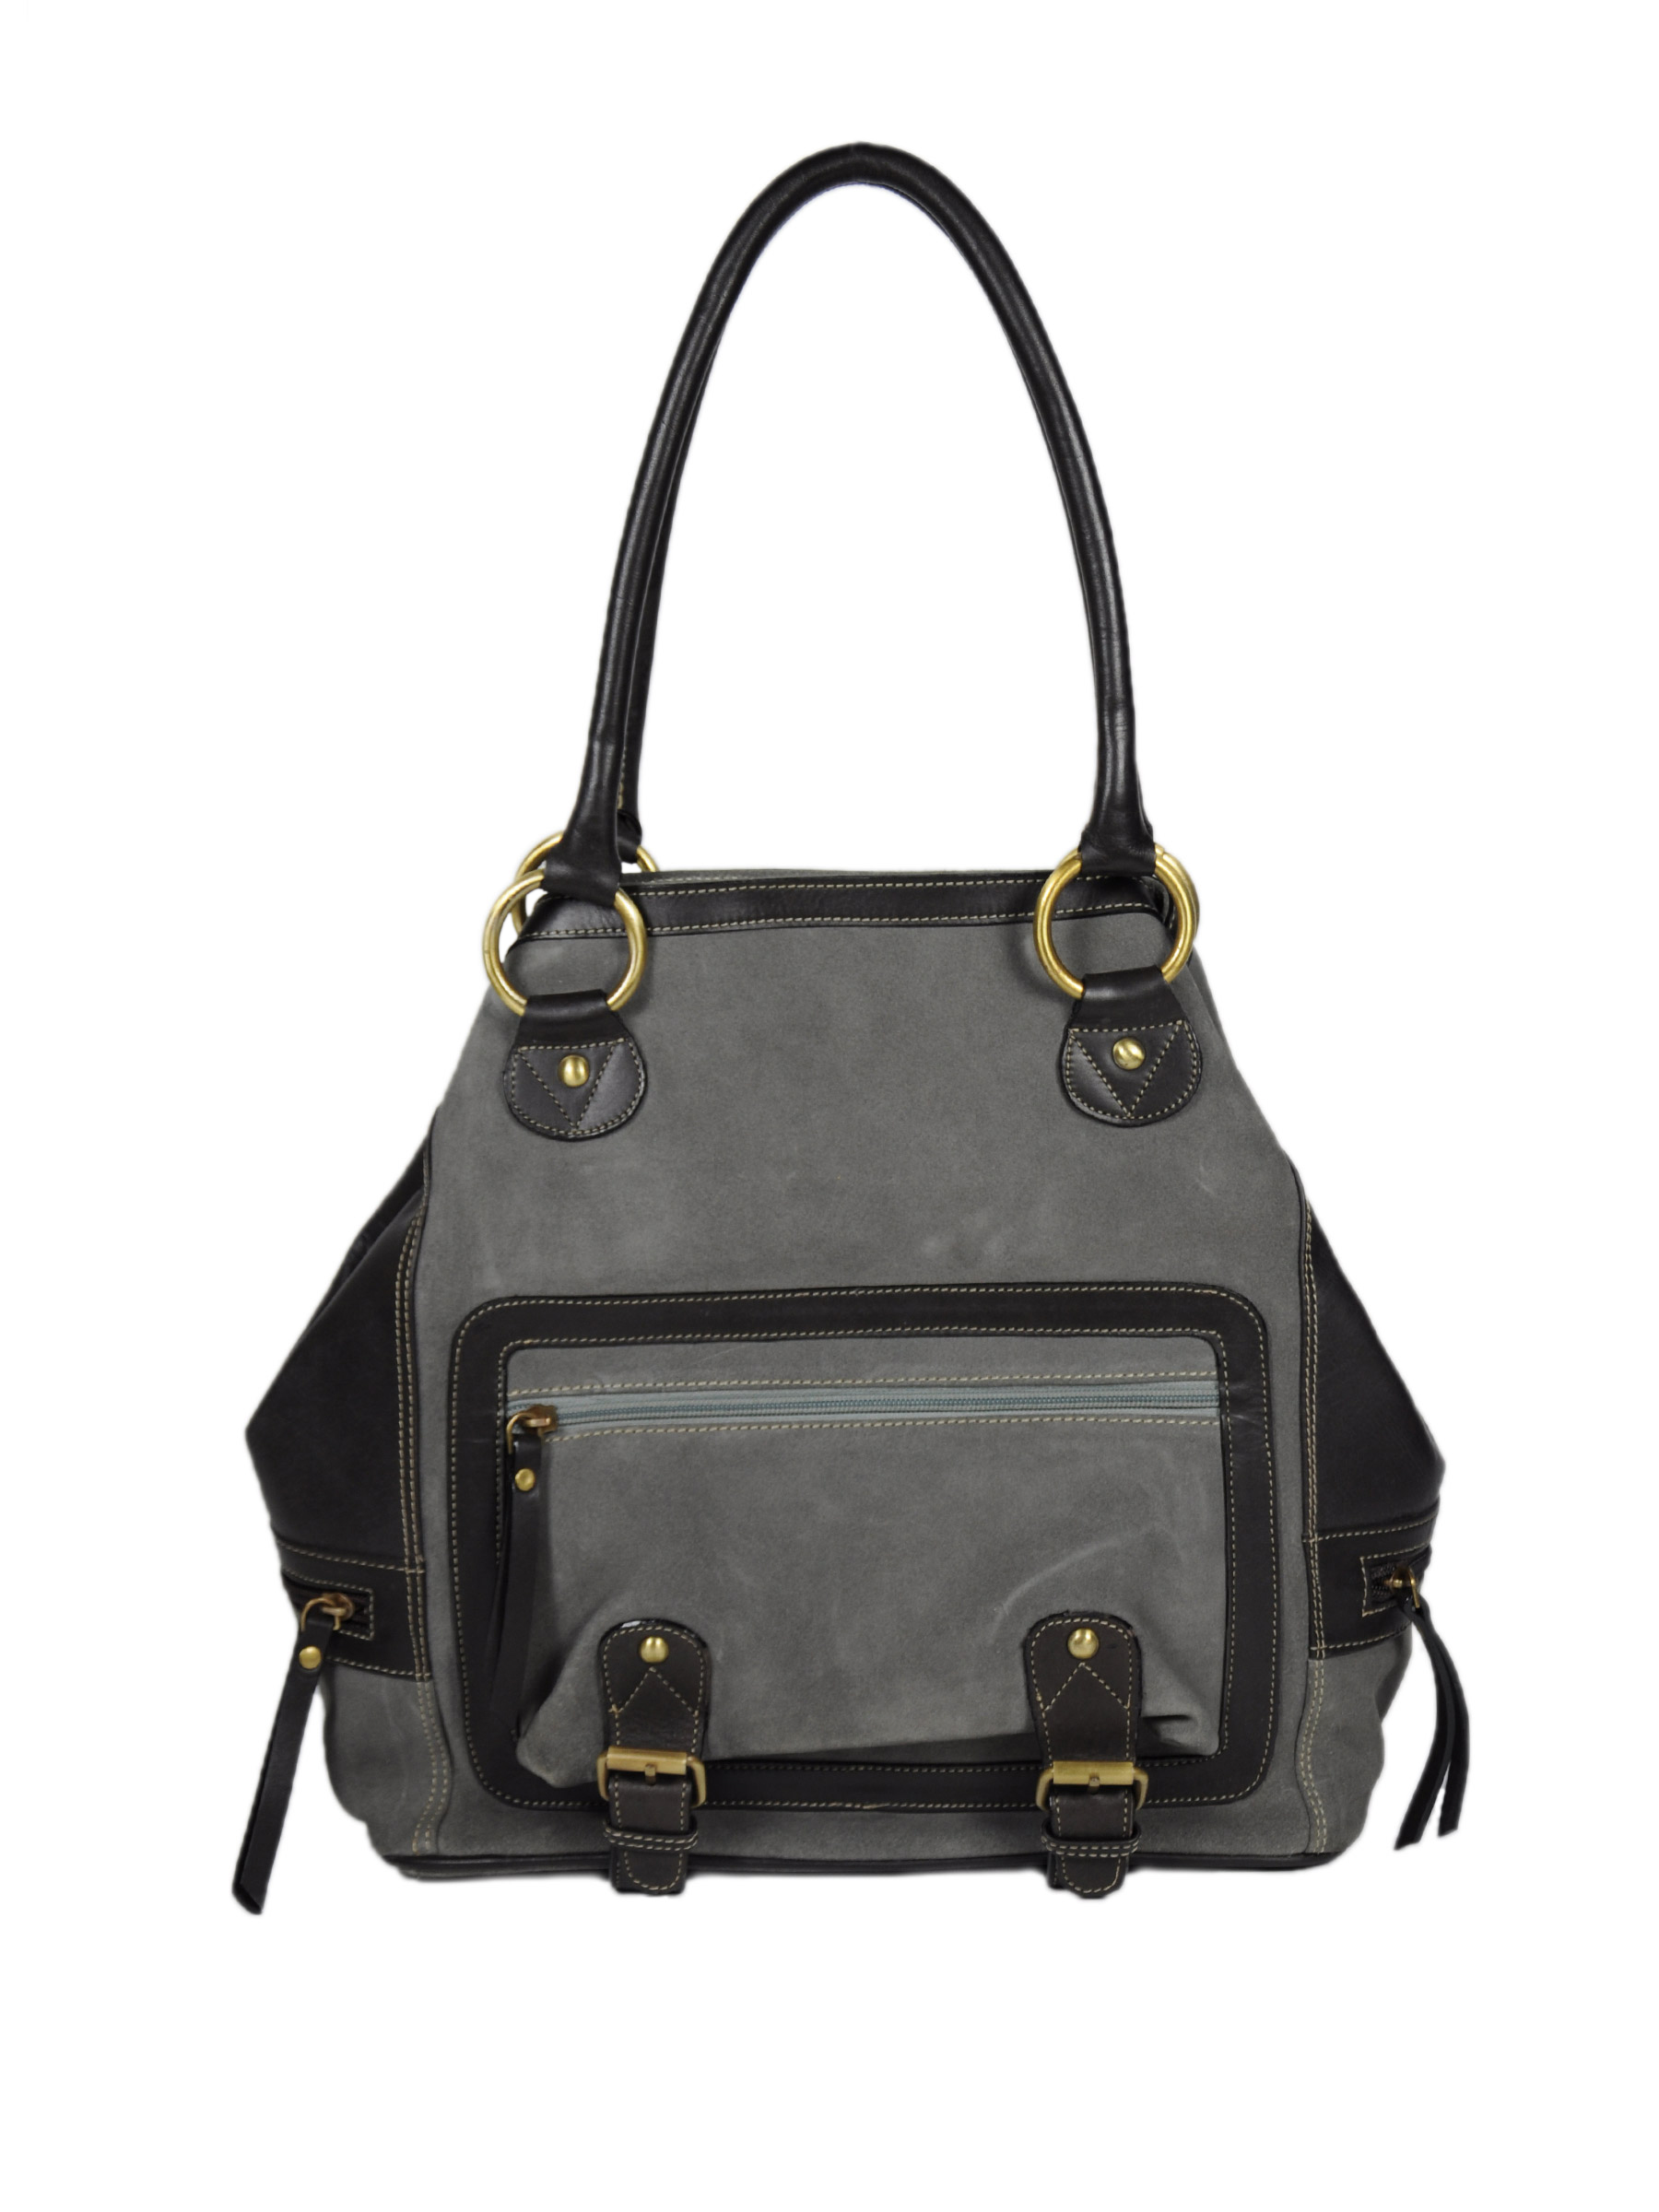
Murcia Women Lorra Grey Grey Handbags
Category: Accessories / Bags / Handbags
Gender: Women
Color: Grey
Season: Winter 2015
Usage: Casual